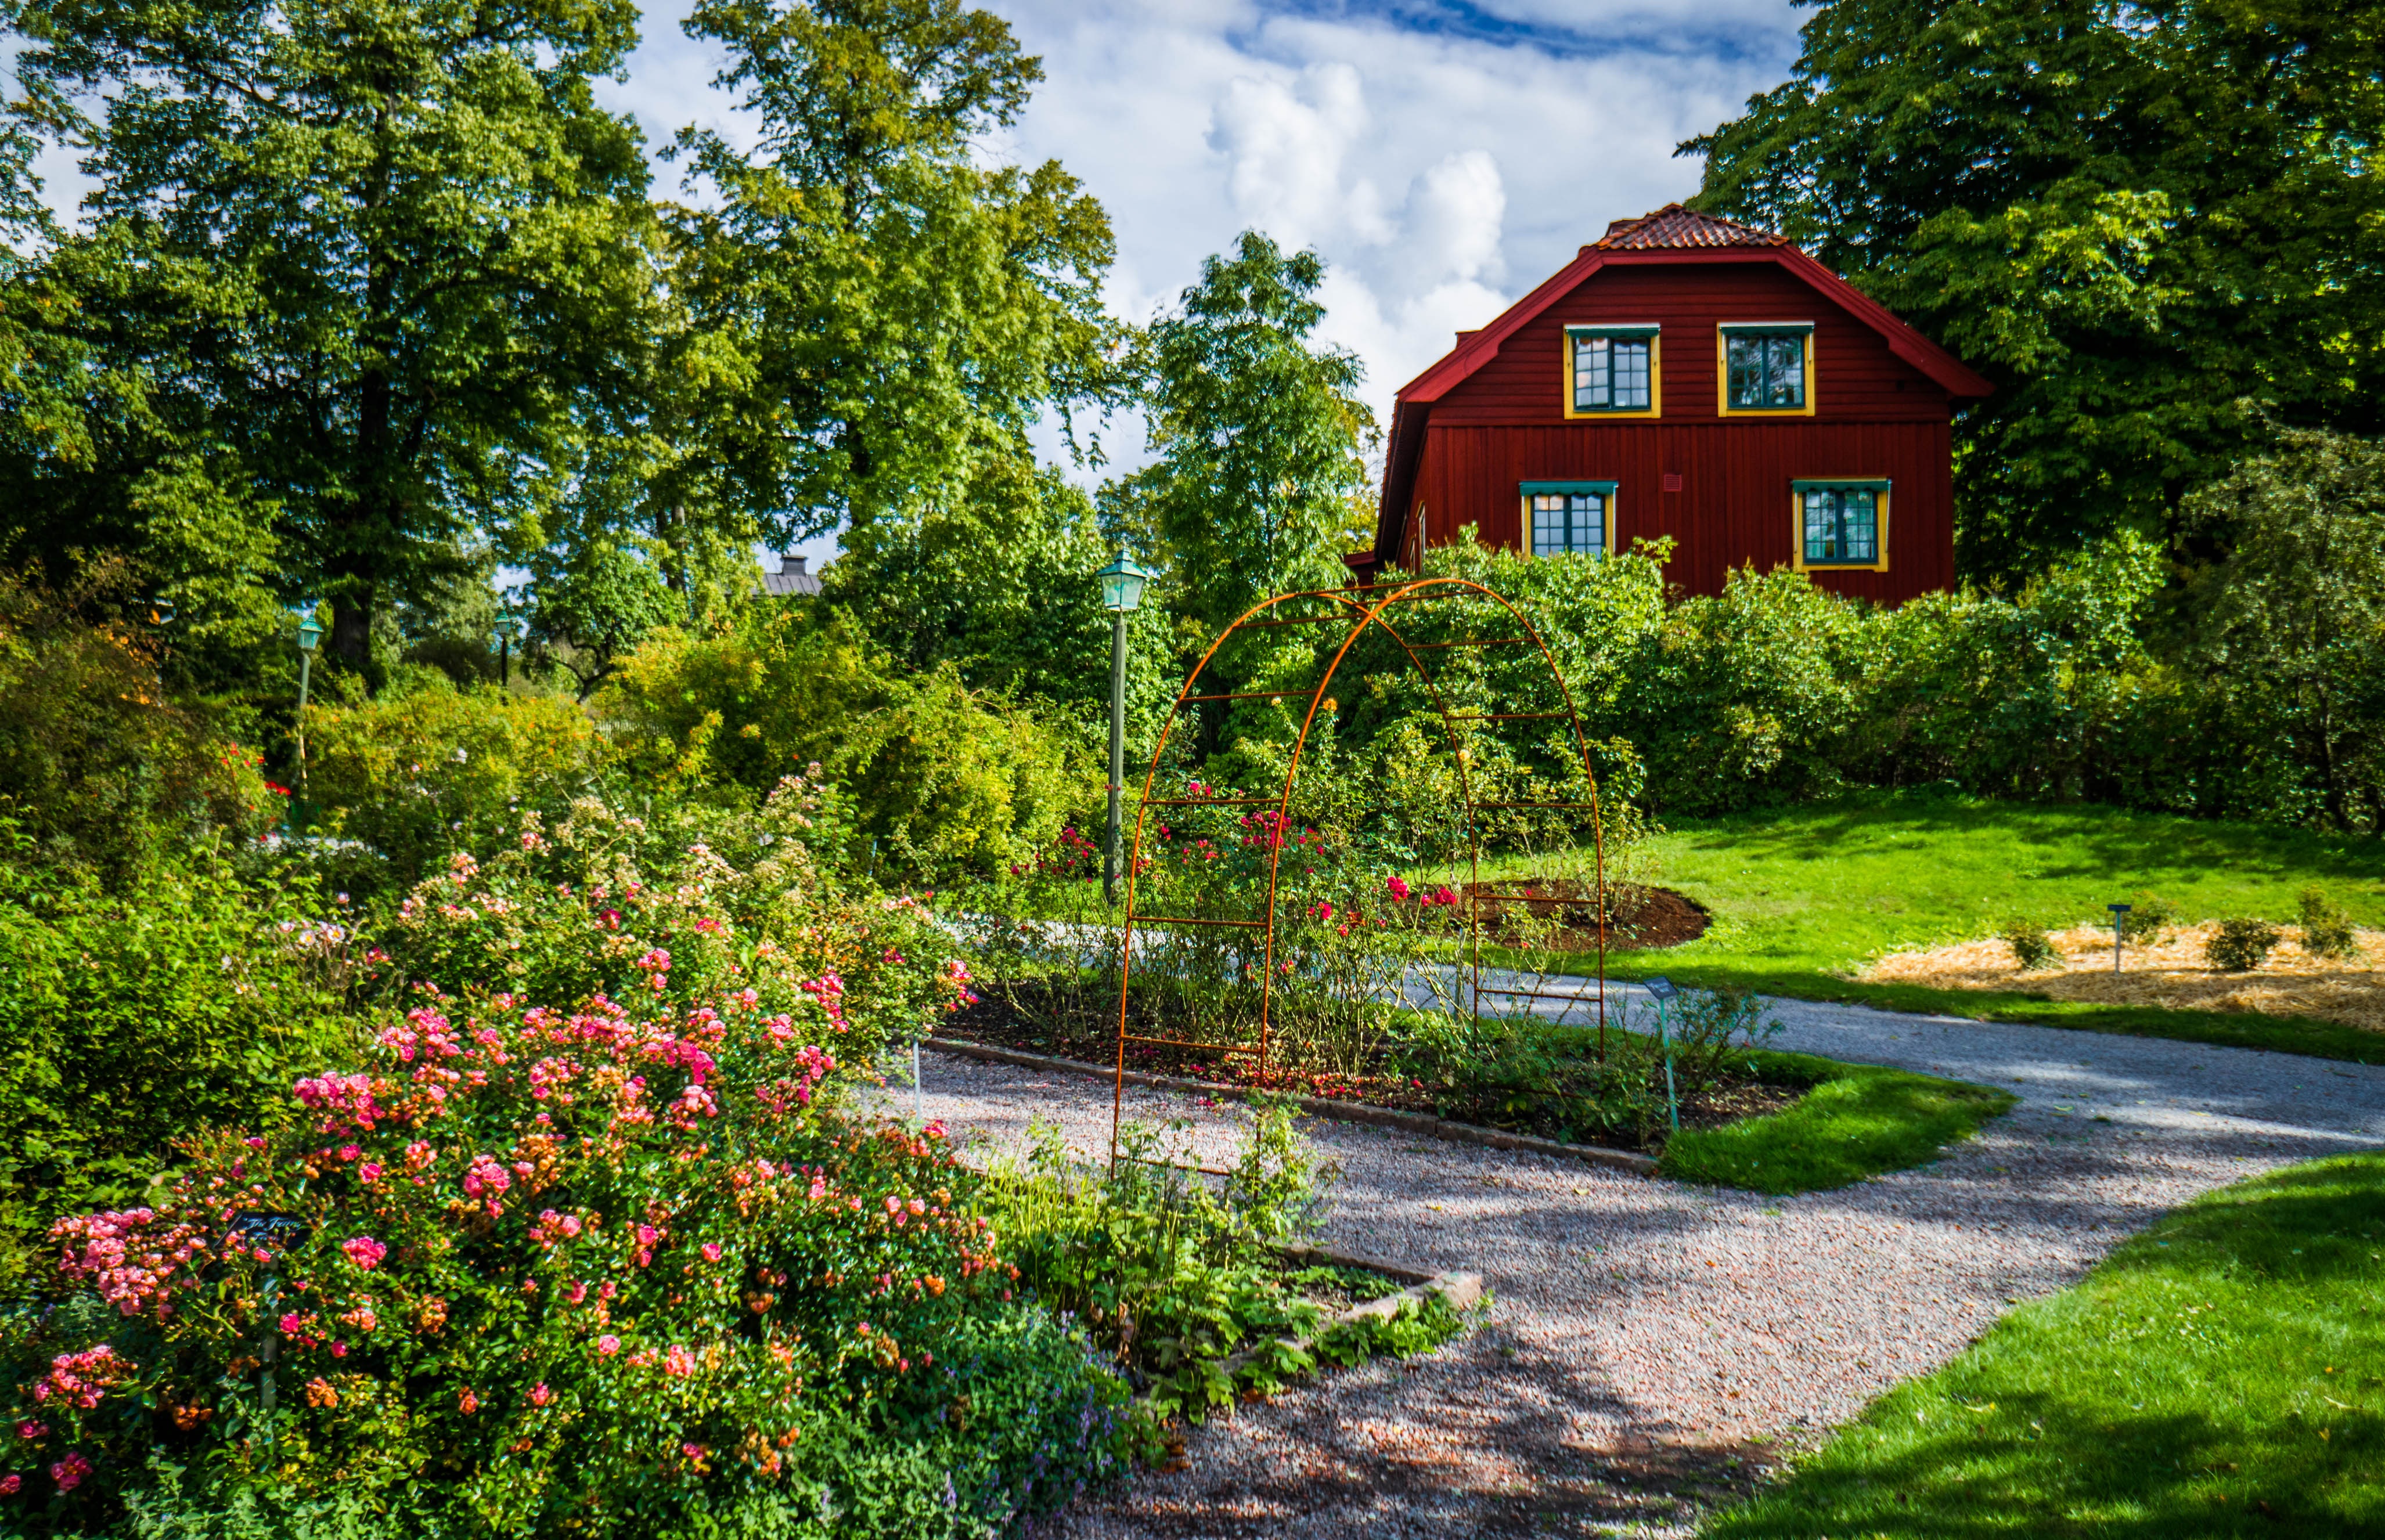
architecture, lawn, house, flower, home, cottage, backyard, property, garden, landscaping, shrub, sweden, plantation, botanical garden, estate, stockholm, woodland, yard, traditional, scandinavia, swedish, skansen, real estate, landscape architect